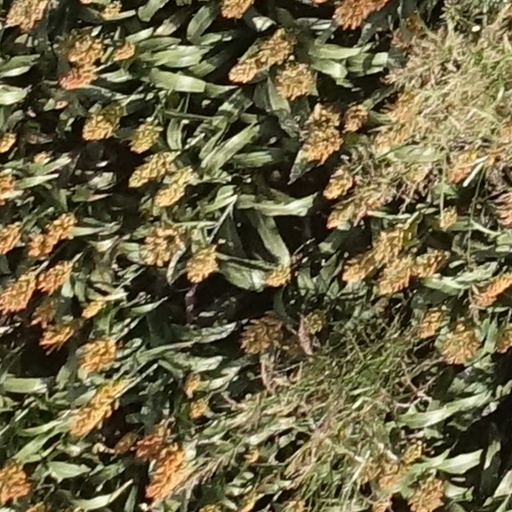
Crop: sorghum